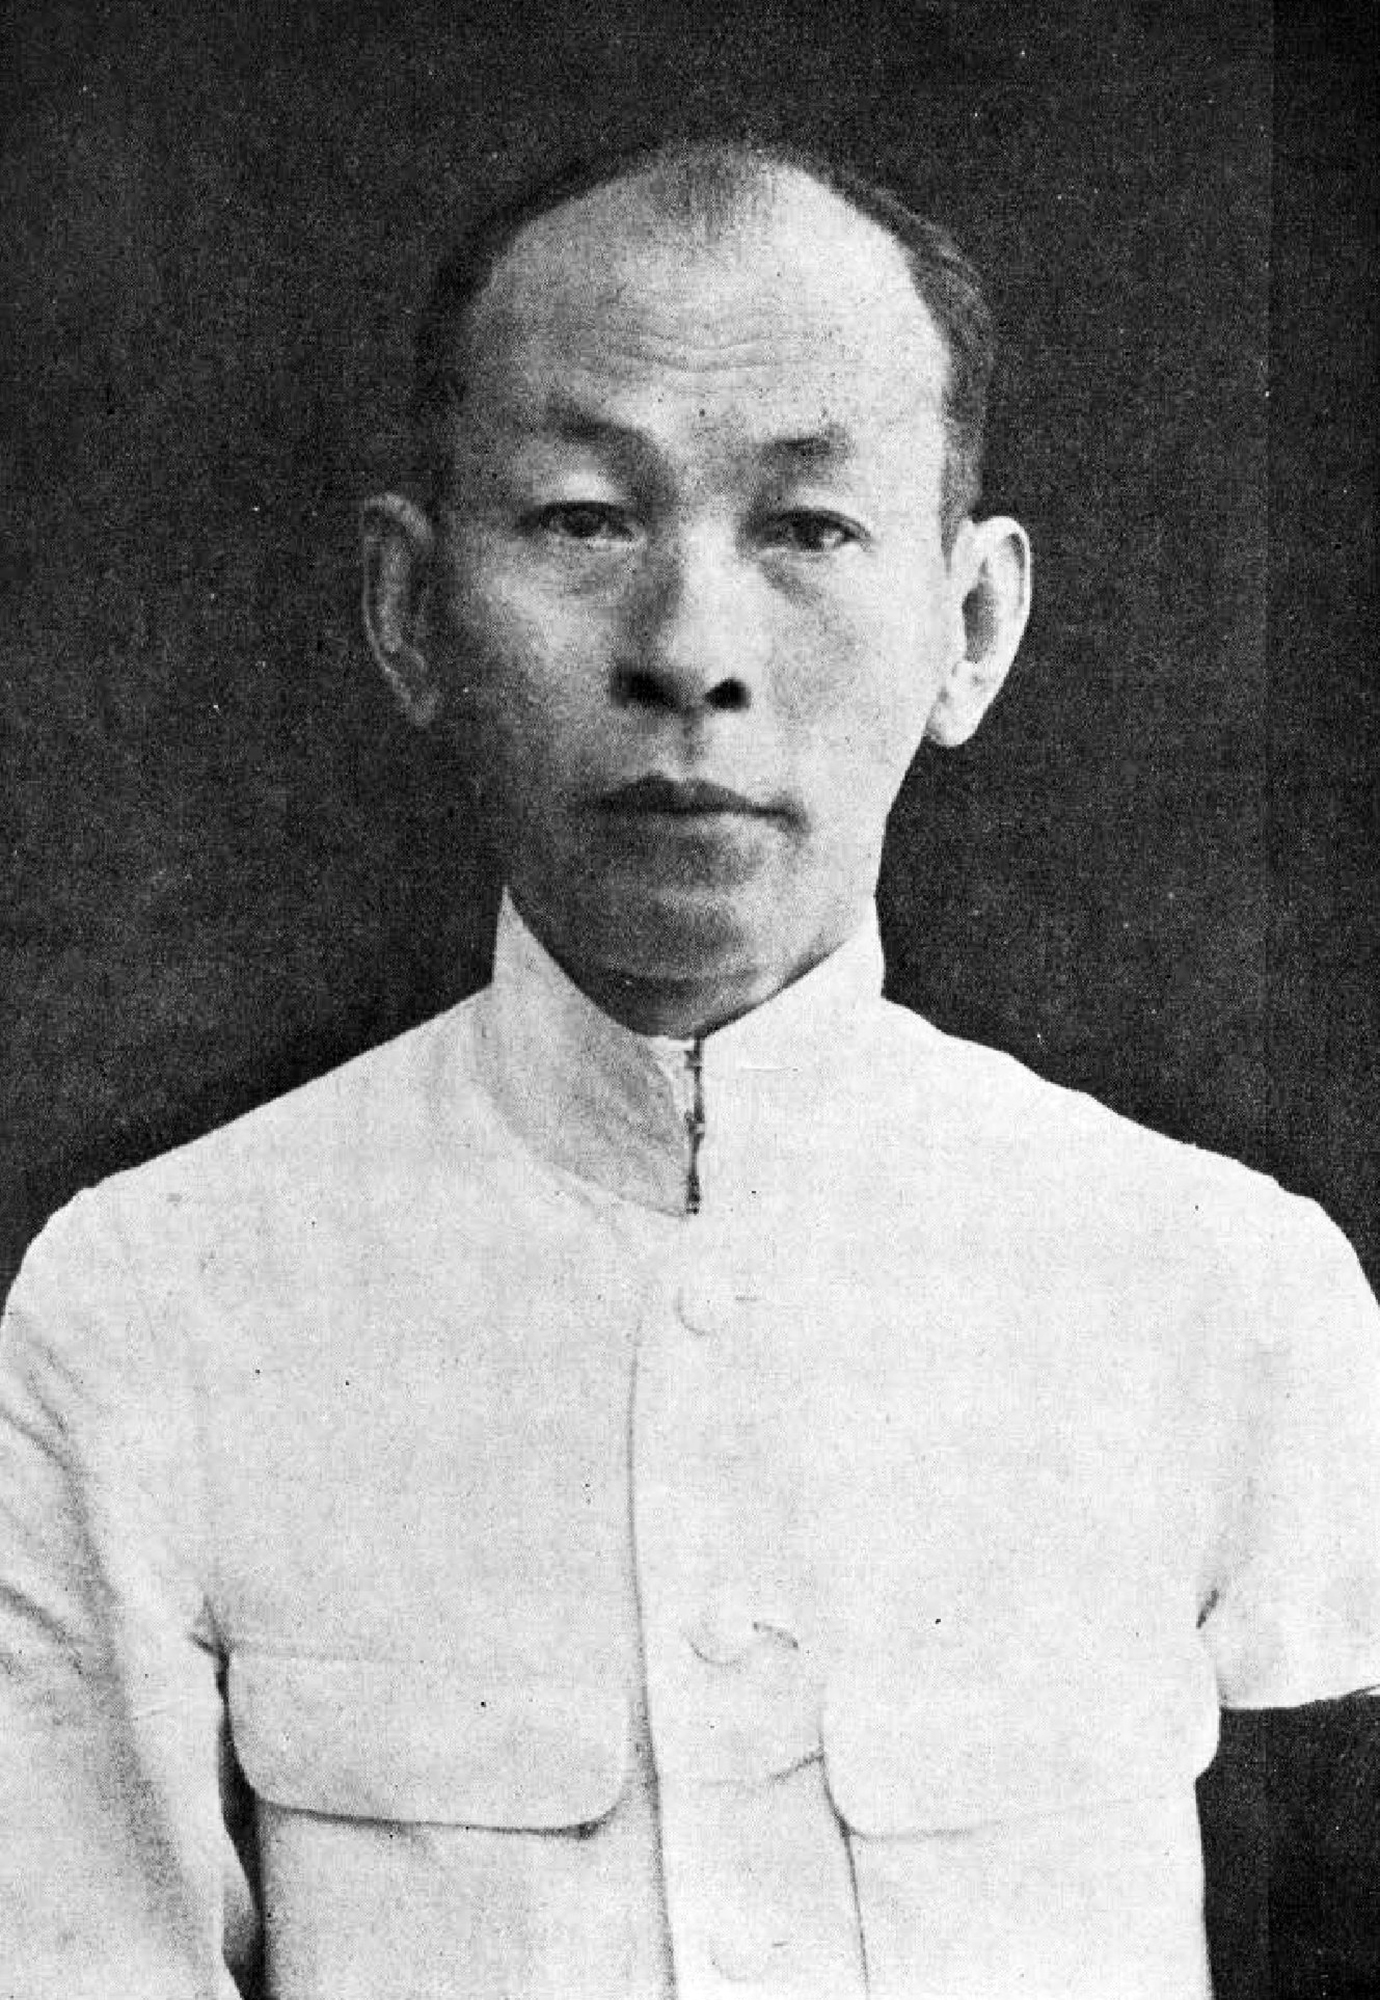
พระยามโนปกรณ์นิติธาดา (ก้อน หุตะสิงห์)

| name = พระยามโนปกรณ์นิติธาดา
| honorific-prefix = ยศข้าราชการทหารและพลเรือนของสยาม|มหาอำมาตย์โท
| image = Kon Hutasing.jpg
| caption = พระยามโนปกรณ์นิติธาดา ใน พ.ศ. 2473
| order = นายกรัฐมนตรีไทย|นายกรัฐมนตรีสยาม คนที่ 1
| term_start = 10 ธันวาคม พ.ศ. 2475
| term_end = 20 มิถุนายน พ.ศ. 2476 ()
| monarch = พระบาทสมเด็จพระปกเกล้าเจ้าอยู่หัว
| predecessor = "ตนเอง"
| successor = พระยาพหลพลพยุหเสนา (พจน์ พหลโยธิน)
| order1 = นายกรัฐมนตรีไทย|ประธานคณะกรรมการราษฎร
| term_start1 = 28 มิถุนายน
| term_end1 = 10 ธันวาคม พ.ศ. 2475 ()
| monarch1 = พระบาทสมเด็จพระปกเกล้าเจ้าอยู่หัว
| successor1 = "ตนเอง"
| order2 = รัฐมนตรีว่าการกระทรวงการคลังของไทย|รัฐมนตรีว่าการกระทรวงพระคลังมหาสมบัติ
| term_start2 = 31 ธันวาคม พ.ศ. 2475
| term_end2 = 29 มิถุนายน พ.ศ. 2476 ()
| primeminister2 = "ตนเอง"
| predecessor2 = "ตนเอง"
| successor2 = เจ้าพระยาศรีธรรมาธิเบศ (จิตร ณ สงขลา)
| order3 = รัฐมนตรีว่าการกระทรวงการคลังของไทย|เสนาบดีกระทรวงพระคลังมหาสมบัติ
| monarch3 = พระบาทสมเด็จพระปกเกล้าเจ้าอยู่หัว
| term_start3 = 29 มิถุนายน
| term_end3 = 10 ธันวาคม พ.ศ. 2475 ()
| predecessor3 = พระวรวงศ์เธอ พระองค์เจ้าศุภโยคเกษม
| successor3 = "ตนเอง"
| birth_name = ก้อน
| birth_place = จังหวัดพระนคร|เมืองพระนคร มณฑลกรุงเทพ อาณาจักรรัตนโกสินทร์ (สมัยสมบูรณาญาสิทธิราชย์)|ประเทศสยาม (ปัจจุบัน กรุงเทพมหานคร ประเทศไทย)
| death_place = รัฐปีนัง สหพันธรัฐมาลายา (ปัจจุบัน รัฐปีนัง ประเทศมาเลเซีย)
| father = ฮวด หุตะสิงห์
| mother = แพ้ว หุตะสิงห์
| spouse = Plainlist|
*
* เชย
| children = ตุ้ม หุตะสิงห์
| signature = Praya_Manopakornnitithada_Signature.jpg
| predecessor1 = "สถาปนาตำแหน่ง"
มหาอำมาตย์โท พระยามโนปกรณ์นิติธาดา small| (15 กรกฎาคม พ.ศ. 2427 – 1 ตุลาคม พ.ศ. 2491) นามเดิม ก้อน หุตะสิงห์ เป็นขุนนางชาวสยาม ดำรงตำแหน่งนายกรัฐมนตรีไทย|นายกรัฐมนตรีสยามคนแรกหลังจากการปฏิวัติสยาม พ.ศ. 2475 โดยได้รับเลือกจากสมาชิกคณะราษฎรเพื่อเป็นการประนอมอำนาจกับอำนาจเก่า เป็นผู้มีส่วนสำคัญในการร่างรัฐธรรมนูญแห่งราชอาณาจักรสยาม (พ.ศ. 2475) ซึ่งมีการเพิ่มพระราชอำนาจเป็นอันมากเมื่อเทียบกับพระราชบัญญัติธรรมนูญการปกครองแผ่นดินสยามชั่วคราว พุทธศักราช 2475|รัฐธรรมนูญฉบับชั่วคราวก่อนหน้า นอกจากนี้ ยังรัฐประหารในประเทศสยาม เมษายน พ.ศ. 2476|ยึดอำนาจรัฐบาลตนเองใน พ.ศ. 2476 และเสนอชื่อตนเองเป็นนายกรัฐมนตรี พร้อมให้งดใช้รัฐธรรมนูญดังกล่าว “1 เมษายน 2476 รัฐประหารครั้งแรก ในประวัติศาสตร์การเมืองไทย” “รักที่จากไปไกล” ของพระยามโนปกรณ์นิติธาดา นายกฯ คนแรกของไทย ก่อนจะถูกขับจากตำแหน่งนายกรัฐมนตรีในรัฐประหารในประเทศสยาม มิถุนายน พ.ศ. 2476|รัฐประหารตอบโต้จากพระยาพหลพลพยุหเสนา (พจน์ พหลโยธิน)|พระยาพหลพลพยุหเสนา หัวหน้าคณะราษฎร “พระยาพหลพลพยุหเสนา : การยึดอำนาจทวงคืนประชาธิปไตย หลังวิกฤติการณ์ “เค้าโครงการเศรษฐกิจแห่งชาติ”” จึงลี้ภัยไปอยู่รัฐปีนัง|ปีนังจนวาระสุดท้ายของชีวิต
== ประวัติ ==
พระยามโนปกรณ์นิติธาดา (ก้อน หุตะสิงห์) เกิดเมื่อวันที่ 15 กรกฎาคม พ.ศ. 2427 ที่บ้านถนนตรีเพชร ตำบลพาหุรัด จังหวัดพระนคร เป็นบุตรคนสุดท้องของนายฮวด กับนางแพ้ว หุตะสิงห์ ซึ่งทั้งสองเป็นชาวไทยเชื้อสายจีนPreston et al. (1997), p. 464; "51. Phya Manopakarana Nitidhada. He spoke perfect English and was always very friendly to England. Is three parts Chinese. His wife, who was a favourite lady-in-waiting to the ex-Queen, was killed in a motor accident in 1929 when on an official visit to Indo-China." เขาได้เริ่มการศึกษาชั้นต้นโดยเรียนวิชาหนังสือไทยที่วัดราชบูรณะ (วัดเลียบ) เมื่อปี พ.ศ. 2433 เป็นเวลา 4 ปี จึงสอบไล่ได้ประโยค 1 จากนั้นจึงได้เข้าศึกษาต่อที่โรงเรียนสวนกุหลาบวิทยาลัย เป็นเวลา 4 เดือน แล้วจึงเข้าศึกษาต่อวิชาหนังสือไทยที่วัดจักรวรรดิ์จนสอบไล่ได้ประโยค 2 ในปี พ.ศ. 2437 ต่อมาจึงได้เข้าศึกษาต่อวิชาภาษาอังกฤษที่โรงเรียนอัสสัมชัญ เป็นเวลา 4 ปี จนจบชั้นปีที่ 4 และในเดือนกันยายน พ.ศ. 2445 จึงได้เข้าศึกษาต่อวิชากฎหมายที่โรงเรียนกฎหมายกระทรวงยุติธรรม จนสำเร็จเป็นเนติบัณฑิตสยามในปี พ.ศ. 2446นริศรานุวัดติวงศ์, สมเด็จพระเจ้าบรมวงศ์เธอ เจ้าฟ้า กรมพระยา, 2406-2490 และ ดำรงราชานุภาพ, สมเด็จพระเจ้าบรมวงศ์เธอ กรมพระยา, 2405-2486 (2492). " สาส์นสมเด็จ ภาคหนึ่ง พิมพ์ในงานพระราชทานเพลิงศพ มหาเสวกโท พระยามโนปกรณ์นิติธาดา (ก้อน หุตะสิงห์) ณ เมรุวัดมกุฏกษัตริยาราม วันที่ 4 เมษายน พุทธศักราช 2492". โรงพิมพ์พระจันทร์. ต่อมาเขาได้ทุนเล่าเรียนหลวงไปศึกษาด้านกฎหมายจนสำเร็จเนติบัณฑิตจากสถาบัน The Middle Temple ลอนดอน|กรุงลอนดอน ประเทศอังกฤษ เมื่อปี พ.ศ. 2448 เมื่อสำเร็จเนติบัณฑิตสยามแล้ว ท่านได้เข้ารับราชการในตำแหน่งผู้พิพากษาศาลอุทธรณ์ กระทรวงยุติธรรม จนได้รับพระราชทานบรรดาศักดิ์เป็น “หลวงประดิษฐ์พิจารณ์การ” จนกระทั่งได้เป็น “พระสมุหนิติศาสตร์” และ “พระยามโนปกรณ์นิติธาดา” ในที่สุด
พระยามโนปกรณ์นิติธาดา (ก้อน หุตะสิงห์) ได้เข้ารับราชการในตำแหน่งผู้พิพากษาศาลอุทธรณ์ สังกัดกระทรวงยุติธรรม และนอกจากนี้ยังเป็นอาจารย์สอนวิชากฎหมาย ทำให้ท่านมีลูกศิษย์ลูกหามาก ในเวลาต่อมาท่านได้เป็นอธิบดีศาลฎีกา และได้รับความไว้วางพระราชหฤทัยจากพระบาทสมเด็จพระปกเกล้าเจ้าอยู่หัว ให้ดำรงตำแหน่งองคมนตรีที่ปรึกษาราชการในพระองค์มาตั้งแต่ปี พ.ศ. 2461 ต่อมาขณะเกิดการปฏิวัติสยาม พ.ศ. 2475 พระยามโนปกรณ์นิติธาดา กำลังดำรงตำแหน่งเสนาบดีกระทรวงการคลังในขณะนั้น
== บทบาททางการเมือง ==
พระยามโนปกรณ์นิติธาดา เป็นผู้ที่จบการศึกษาวิชากฎหมายระดับเนติบัณฑิต จากประเทศอังกฤษ เป็นข้าราชการตุลาการผู้ที่ได้ชื่อว่ามือสะอาด ไม่เคยมีเรื่องด่างพร้อยมาตลอดชีวิตการรับราชการ เมื่อมีการปฏิวัติสยาม พ.ศ. 2475|การเปลี่ยนแปลงการปกครอง ท่านได้รับเลือกจากคณะราษฎรโดยนายปรีดี พนมยงค์ ให้ดำรงตำแหน่งสมาชิกสภาผู้แทนราษฎรชุดแรกที่มีด้วยกันทั้งหมด 70 คน ที่มาจากการแต่งตั้ง และได้รับคัดเลือกให้ดำรงตำแหน่งนายกรัฐมนตรีคนแรกของประเทศ ด้วยหวังว่าท่านจะเป็นคนกลางประสานความเข้าใจระหว่างกลุ่มผู้นิยมการปกครองแบบเก่า และกลุ่มผู้เปลี่ยนแปลงการปกครอง โดยพระยามโนปกรณ์นิติธาดาได้ถูกทาบทามตั้งแต่วันแรกที่มีการเปลี่ยนแปลงการปกครอง แต่ทว่ายังไม่ตอบรับเลยในทันที เพียงแต่ขอเวลาไปตัดสินใจหนึ่งคืน และได้ให้คำตอบรับในเช้าวันถัดมา
จากกรณีร่างเค้าโครงเศรษฐกิจ (สมุดปกเหลือง) ของหลวงประดิษฐ์มนูธรรม เขาใช้เล่ห์กลในการปัดเค้าโครงดังกล่าวตกไป และยกพระราชวินิจฉัยของพระบาทสมเด็จพระปกเกล้าเจ้าอยู่หัว (สมุดปกขาว) ซึ่งไม่มีผู้รับสนองมาอ้าง เขาสมคบกับพระยาทรงสุรเดช (เทพ พันธุมเสน)|พระยาทรงสุรเดช สมาชิกคณะราษฎรที่แยกตัวออกไป ใช้อำนาจของนายกรัฐมนตรีปิดสภา พร้อมงดใช้รัฐธรรมนูญบางมาตรา รวมทั้งได้เนรเทศนายปรีดี พนมยงค์ ไปประเทศฝรั่งเศส และออกลัทธิคอมมิวนิสต์ในประเทศไทย|พระราชบัญญัติป้องกันการกระทำอันเป็นคอมมิวนิสต์เป็นฉบับแรกด้วย นับว่าเป็นรัฐประหารครั้งแรกของไทย และเป็นจุดด่างพร้อยของประชาธิปไตยไทยมาจวบจนปัจจุบัน
เหตุการณ์ความขัดแย้งเหล่านี้ ได้บานปลายนำไปสู่การรัฐประหารในประเทศสยาม มิถุนายน พ.ศ. 2476|รัฐประหารในเดือนมิถุนายน พ.ศ. 2476 ที่ พันเอกพระยาพหลพลพยุหเสนา (พจน์ พหลโยธิน)|พระยาพหลพลพยุหเสนา หัวหน้าคณะราษฎรได้รัฐประหารคืน และเนรเทศไปยังรัฐปีนัง|ปีนังด้วยรถไฟ พร้อมกับเรียกตัวนายปรีดีกลับมาจากฝรั่งเศส ซึ่งพระยามโนปกรณ์นิติธาดาก็ได้ใช้ชีวิตในบั้นปลายอยู่ที่ปีนัง ตราบจนถึงแก่อสัญกรรม
ชีวิตส่วนตัวชื่นชอบในการเดินป่าและล่าสัตว์ป่า
=== ครอบครัว ===
ไฟล์:Phraya Manopakon Nitithada Memoriam Stone at Wat Pathumwanaram 2019 02.jpg|thumb|อนุสาวรีย์นางสี่หน้า หน้าพระวิหารหลวง วัดปทุมวนาราม
ไฟล์:Phraya Manopakon Nitithada Memoriam Stone at Wat Pathumwanaram 2019 01.jpg|thumb|อัฐิของพระยามโนปกรณ์นิติธาดาได้บรรจุไว้ในฐานอนุสาวรีย์นางสี่หน้า ซึ่งก่อนหน้านี้ได้บรรจุเถ้าอังคารของคุณหญิงนิตย์ มโนปกรณ์นิติธาดา
พระยามโนปกรณ์นิติธาดาสมรสครั้งแรกกับคุณหญิงนิตย์ มโนปกรณ์นิติธาดา (สกุลเดิม สาณะเสน) ธิดาของพระยาวิสูตรโกษา (ฟัก สาณะเสน) กับคุณหญิงสมบุญ วิสูตรโกษา เมื่อวันที่ 12 กุมภาพันธ์ พ.ศ. 2455 คุณหญิงมโนปกรณ์นิติธาดาเข้ารับราชการเป็นนางสนองพระโอษฐ์ในสมเด็จพระนางเจ้ารำไพพรรณี พระบรมราชินี ต่อมาคุณหญิงตามเสด็จพระบาทสมเด็จพระปกเกล้าเจ้าอยู่หัวกับสมเด็จพระนางเจ้ารำไพพรรณี พระบรมราชินี เมื่อคราวเสด็จประพาสอาณานิคมอินโดจีนของฝรั่งเศส ระหว่างวันที่ 6 เมษายน - 8 พฤษภาคม พ.ศ. 2473 เพราะคุณหญิงเป็นสามารถสื่อสารภาษาฝรั่งเศส ภาษาอังกฤษ|อังกฤษ ภาษาเยอรมัน|เยอรมัน และภาษาอิตาลี|อิตาลีได้ดี จนเมื่อวันที่ 4 พฤษภาคมนั้น ได้เกิดอุบัติเหตุเมื่อรถยนต์ที่เธอนั่งพุ่งชนเข้ากับเสาโทรเลขจากความประมาทของพลขับOSKNETWORK. OSK พระยามโนปกรณ์นิติธาดา 'คนนอกคณะราษฎร' นายกรัฐมนตรีคนแรกของสยามประเทศ. ทำให้คุณหญิงมโนปกรณ์นิติธาดาบาดเจ็บสาหัสที่ศีรษะมีบาดแผลฉกรรจ์ ภายหลังคุณหญิงทนพิษบาดแผลไม่ไหวจึงเสียชีวิตลงในเวลา 12.35 น. ของวันที่ 4 พฤษภาคม พ.ศ. 2473 ดังปรากฏใน "จดหมายเหตุรายวันพระบาทสมเด็จพระเจ้าอยู่หัวเสด็จประพาสประเทศอินโดจีน พ.ศ. 2473" ความว่า
"วันนี้ 4 พฤษภาคม พ.ศ. 2473 เกิดเหตุอันน่าสลดใจอย่างยิ่งคือ ประมาณอีก 7 กิโลเมตรจะถึงกัมพงจาม รถยนต์คันที่พระยาสุรวงศ์ฯ คุณหญิงมโนปกรณ์ฯ และคุณวรันดับ บุนนาค นั่งมานั้น โดยความเลินเล่อของคนขับรถชาติญวน รถได้แล่นขึ้นไปบนกองหิน ซึ่งเจ้าหน้าที่กองไว้ริมถนนสำหรับจะทำการซ่อมแซม แล้วตรงไปชนเสาโทรเลข ซึ่งอยู่ข้างหน้าระดับเดียวกับกองหิน รถจึงคว่ำลงในท้องนาริมถนน
…ผู้ที่ต้องอันตรายนั้น คือ พระยาสุรวงศ์ฯ คุณหญิงมโนปกรณ์ฯ และคุณวรันดับ สำหรับพระยาสุรวงศ์ฯ และคุณวรันดับ แม้อยู่ภายใต้รถที่คว่ำอยู่ก็ดีหาต้องอันตรายร้ายแรงไม่…ส่วนคุณหญิงมโนปกรณ์ฯ นั้นไม่ได้อยู่ใต้รถด้วย แต่ได้รับบาดเจ็บสาหัสโดยศีรษะฟาดกับเสาโทรเลขหรือถนนหรือรถยนต์ไม่ทราบแน่ถึงกับสลบแน่นิ่งไปทันที แพทย์ตรวจว่ากะโหลกศีรษะแตกตั้งแต่ตอนล่าง
พระยาสุรวงศ์ฯ และคนอื่น ๆ ได้จัดการช่วยกันอุ้มขึ้นรถยนต์เพื่อนำไปโรงพยาบาลโดยเร็ว แต่ในขณะที่ข้ามแม่น้ำโขงนั้นคุณหญิงมโนปกรณ์นิติธาดาทนพิษบาดแผลเจ็บไม่ได้ สิ้นชีพเวลา 12.35 น. …"
เมื่อพระบาทสมเด็จพระปกเกล้าเจ้าอยู่หัวทรงร่นระยะเวลาพระราชกรณียกิจ และโปรดให้งดงานรื่นเริงต่าง ๆ ระหว่างการเสด็จประพาสไปเสียสิ้น ข้ารัฐการฝรั่งเศสให้การช่วยเหลือการจัดส่งศพเป็นอย่างดี พระยามโนปกรณ์นิติธาดาเดินทางจากพระนครมารับศพของคุณหญิงที่กัมพูชาด้วยตนเอง พระบาทสมเด็จพระปกเกล้าเจ้าอยู่หัวมีรับสั่งผ่านโทรเลขให้กรมรถไฟหลวงจัดรถไฟไปรับที่สถานีรถไฟอรัญประเทศ และมีรับสั่งให้แผนกพระราชพิธีกระทรวงวังเตรียมการศพเป็นกรณีพิเศษ พระบาทสมเด็จพระปกเกล้าเจ้าอยู่หัวและสมเด็จพระนางเจ้ารำไพพรรณี พระบรมราชินี ทรงพระกรุณาโปรดเกล้าฯ รับเป็นเจ้าภาพงานศพ และการพระราชทานเพลิงศพคุณหญิงเป็นงานพิเศษดั่งงานหลวง และโปรดเกล้าให้กรมศิลปากรสร้างอนุสาวรีย์เสาหินรูปหน้านางสี่หน้าเพื่อเก็บอังคารของคุณหญิงที่วัดปทุมวนารามราชวรวิหาร|วัดปทุมวนาราม
หลังการเสียชีวิตของคุณหญิงมโนปกรณ์นิติธาดา พระยามโนปกรณ์นิติธาดาจึงใช้ชีวิตคู่กับ เชย หุตะสิงห์และมีบุตรคนเดียวคือ ตุ้ม หุตะสิงห์
== เหตุการณ์สำคัญขณะดำรงตำแหน่งนายกรัฐมนตรี ==
* 10 ธันวาคม พ.ศ. 2475 - การประกาศใช้รัฐธรรมนูญแห่งราชอาณาจักรสยาม พ.ศ. 2475
* 1 เมษายน พ.ศ. 2476 - ประกาศพระราชกฤษฎีกาปิดสภาผู้แทนราษฎร พร้อมงดใช้รัฐธรรมนูญบางมาตรา (รัฐประหารในประเทศสยาม เมษายน พ.ศ. 2476)
* 20 มิถุนายน พ.ศ. 2476 - การรัฐประหารในประเทศสยาม มิถุนายน พ.ศ. 2476
== ในวัฒนธรรมสมัยนิยม ==
ในปี พ.ศ. 2567 ได้มีการสร้างแอนิเมชันเรื่อง "๒๔๗๕ รุ่งอรุณแห่งการปฏิวัติ" โดยมีตัวละคร พระยามโนปกรณ์นิติธาดา (ก้อน หุตะสิงห์) พากย์เสียงโดย นิติพงษ์ ห่อนาค
== ตำแหน่ง ==
* 4 เมษายน 2462 – องคมนตรี บัญชีรายพระนามและนามผู้ที่ทรงพระกรุณาโปรดเกล้าฯ ตั้งเป็นองคมนตรี
== เครื่องราชอิสริยาภรณ์ ==
ราชกิจจานุเบกษา, พระราชทานเครื่องราชอิสริยาภรณ์และเหรียญ , เล่ม 44 ตอนที่ 0 ง หน้า 2577, 20 พฤศจิกายน 2470
ราชกิจจานุเบกษา, พระราชทานเครื่องราชอิสริยาภรณ์ , เล่ม 48 ตอนที่ 0 ง หน้า 3095, 15 พฤศจิกายน 2474
ราชกิจจานุเบกษา, พระราชทานเครื่องราชอิสริยาภรณ์, เล่ม 33 ตอนที่ 0 ง หน้า 3094, 28 มกราคม 2459
ราชกิจจานุเบกษา, พระราชทานเหรียญดุษฎีมาลา เข็มศิลปวิทยา , เล่ม 29 ตอนที่ 0 ง หน้า 2446, 22 มกราคม 131
ราชกิจจานุเบกษา, พระราชทานเหรียญจักรพรรดิมาลา, เล่ม 46 ตอนที่ 0 ง หน้า 3690, 19 มกราคม 2472
พระราชทานเหรียญรัตนาภรณ์
ราชกิจจานุเบกษา, พระราชทานเครื่องราชอิสริยาภรณ์และเหรียญ, เล่ม 43 ตอนที่ 0 ง หน้า 4300, 6 มีนาคม 2469
== ดูเพิ่ม ==
* รัฐประหารในประเทศสยาม เมษายน พ.ศ. 2476
* รัฐประหารในประเทศสยาม มิถุนายน พ.ศ. 2476
== หมายเหตุ ==
 บางแห่งเขียน "พระยามโนปกรณนิติธาดา"
== อ้างอิง ==
== แหล่งข้อมูลอื่น ==
=== งานศึกษาที่เกี่ยวข้อง ===
* นครินทร์ เมฆไตรรัตน์. (2560). พระยามโนปกรณ์นิติธาดากับการเมืองสยามในปี พ.ศ. 2475. "ความคิด ความรู้ และอำนาจในการเมืองในการปฏิวัติสยาม 2475" (น. 167-191). พิมพ์ครั้งที่ 3. กรุงเทพฯ: ฟ้าเดียวกัน.
=== เว็บไซต์ ===
* ประวัติที่เว็บไซต์ทำเนียบรัฐบาล
* ประวัติที่เว็บไซต์สำนักเลขาธิการคณะรัฐมนตรี
* ประวัติที่เว็บไซต์สถานทูตไทย ณ กรุงวอชิงตัน ดี.ซี. ประเทศสหรัฐอเมริกา
* ประวัติที่เว็บไซต์รัฐสภาสำหรับเยาวชน-ยุวชนรัฐสภา
หมวดหมู่:นักการเมืองไทย
หมวดหมู่:นายกรัฐมนตรีไทย|มโนปกรณ์นิติธาดา
หมวดหมู่:รัฐมนตรีว่าการกระทรวงการคลังไทย
หมวดหมู่:บรรดาศักดิ์ชั้นพระยา|มโนปกรณ์นิติธาดา
หมวดหมู่:บุคคลจากโรงเรียนสวนกุหลาบวิทยาลัย|มโนปกรณ์นิติธาดา
หมวดหมู่:บุคคลจากโรงเรียนอัสสัมชัญ
หมวดหมู่:ผู้นำที่พ้นตำแหน่งจากรัฐประหาร
หมวดหมู่:ชาวไทยที่เสียชีวิตในประเทศมาเลเซีย
หมวดหมู่:ผู้ได้รับเครื่องราชอิสริยาภรณ์ ท.จ.ว. (ฝ่ายหน้า)
หมวดหมู่:ผู้ได้รับเครื่องราชอิสริยาภรณ์ ป.ม.
หมวดหมู่:ผู้นำที่ได้อำนาจจากรัฐประหาร
หมวดหมู่:บุคคลจากเขตพระนคร
หมวดหมู่:ผู้ลี้ภัยชาวไทย
หมวดหมู่:บุคคลในประวัติศาสตร์ไทย พ.ศ. 2475–2516